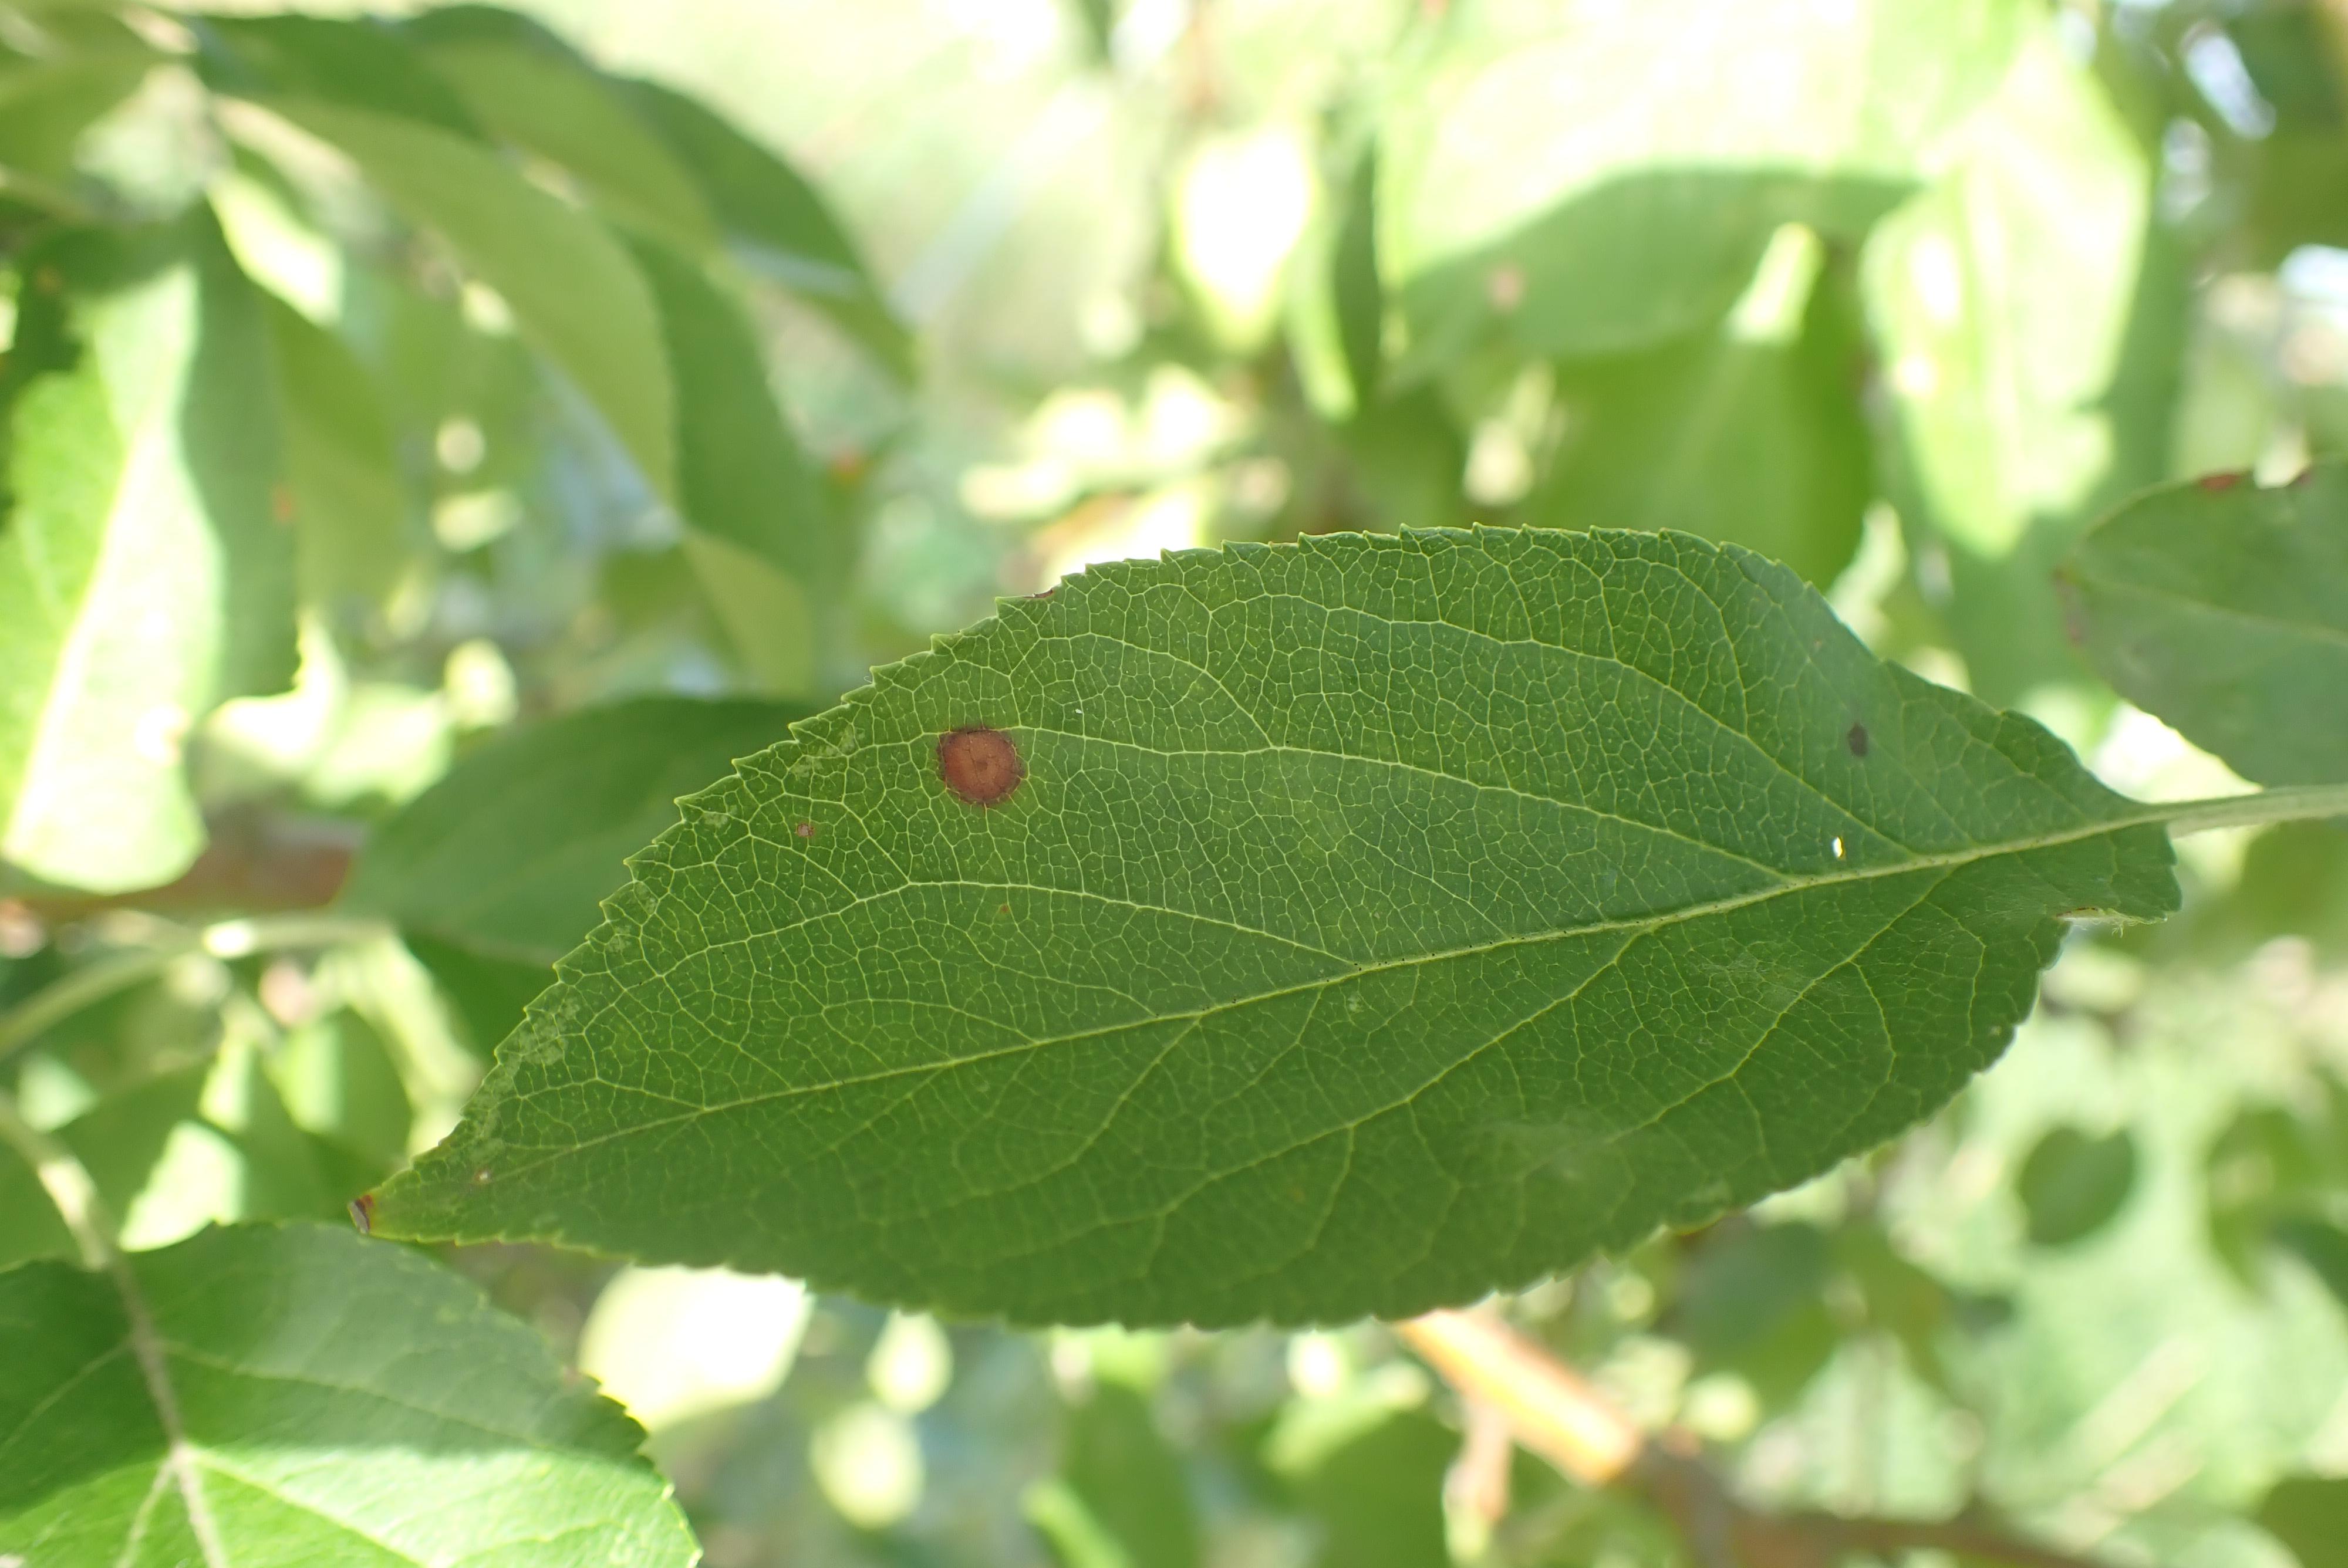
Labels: frog_eye_leaf_spot